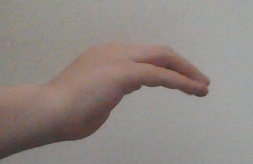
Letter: haa